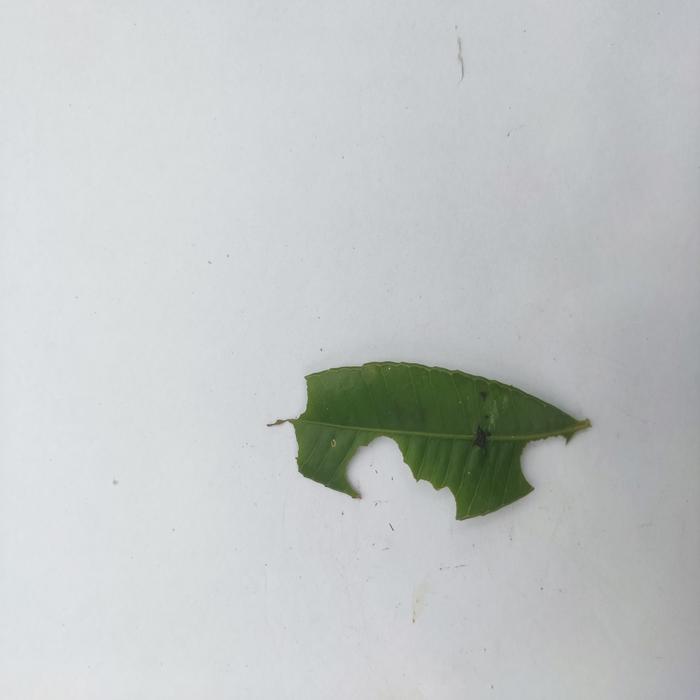
Crop: Hog Plum
Leaf condition: Caterpillars_Infestation